Secaucus, New Jersey

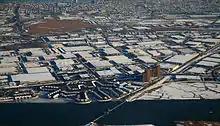
Hackensack River looking east

Harmon Cove is the western section of Secaucus, New Jersey along the Hackensack River, south of New Jersey Route 3. The name is portmanteau taken from Hartz Mountain, a corporation that owns much land in the New Jersey Meadowlands, which originally developed the area as a gated community in the 1970s with townhouses and highrise residential buildings. Part of the Hackensack RiverWalk Secaucus Greenway passes through the neighborhood, which is north of Anderson Marsh and Snake Hill, home to Hudson County's Laurel Hill Park.